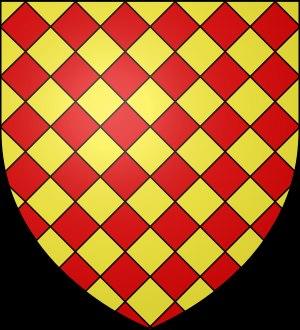
Craon est une commune française située dans le département de la Mayenne en région Pays de la Loire et peuplée de 4 507 habitants.
La famille de Craon est une ancienne famille de France, connue dès le XIᵉ siècle, originaire de la cité de Craon située dans le Haut-Anjou de la Mayenne dite Mayenne angevine.